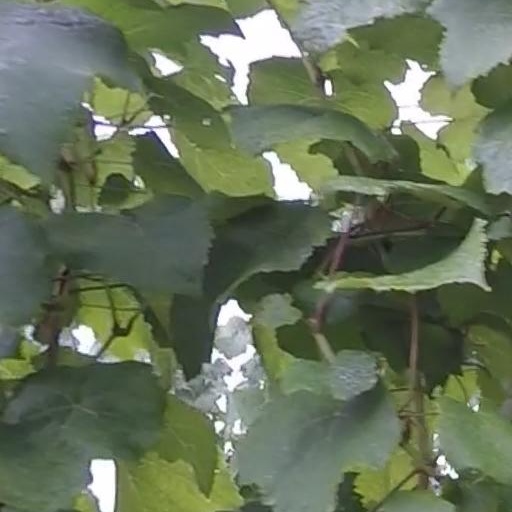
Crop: grape